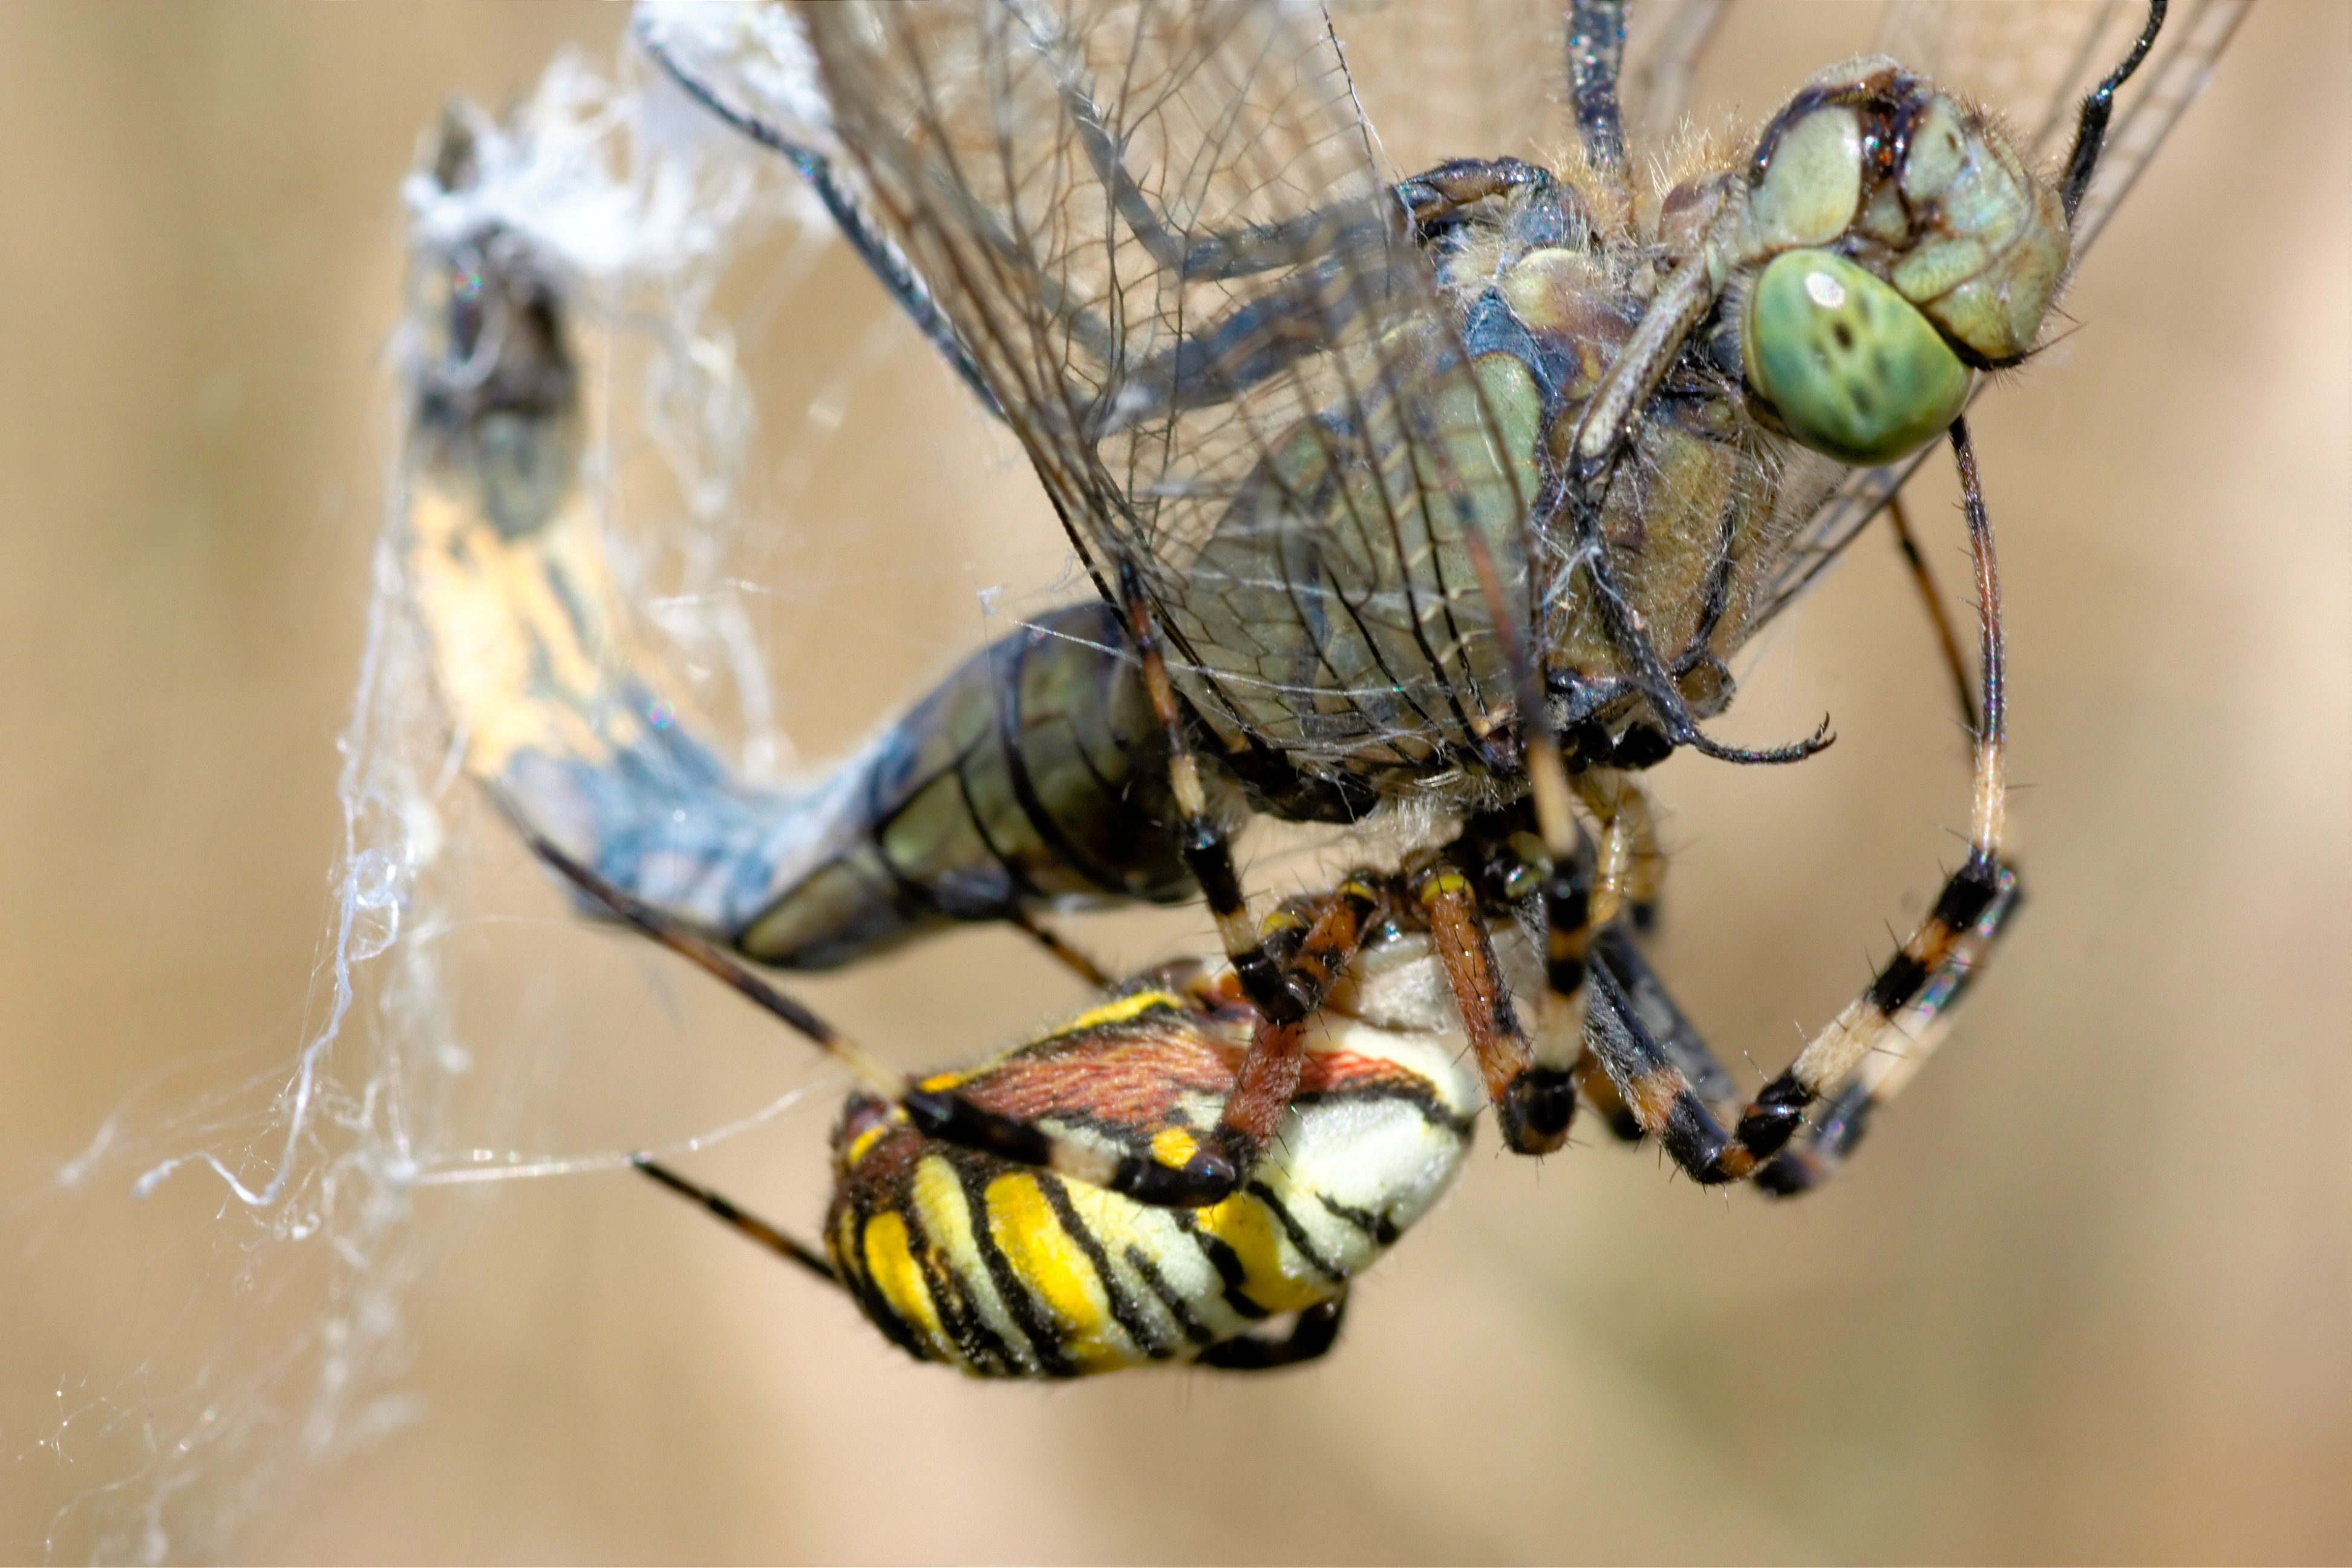
photography, insect, fauna, invertebrate, close up, fight, spider, dragonfly, caught, network, macro photography, arthropod, wasp spider, orb weaver spider